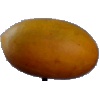
Label: Cucumber Ripe 2